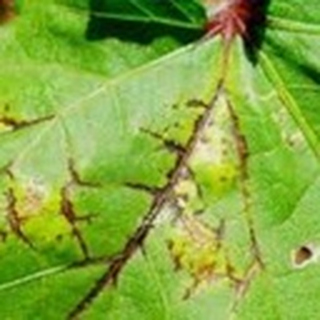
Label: cotton_bacterial_blight